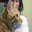
Label: cat